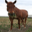
Label: horse